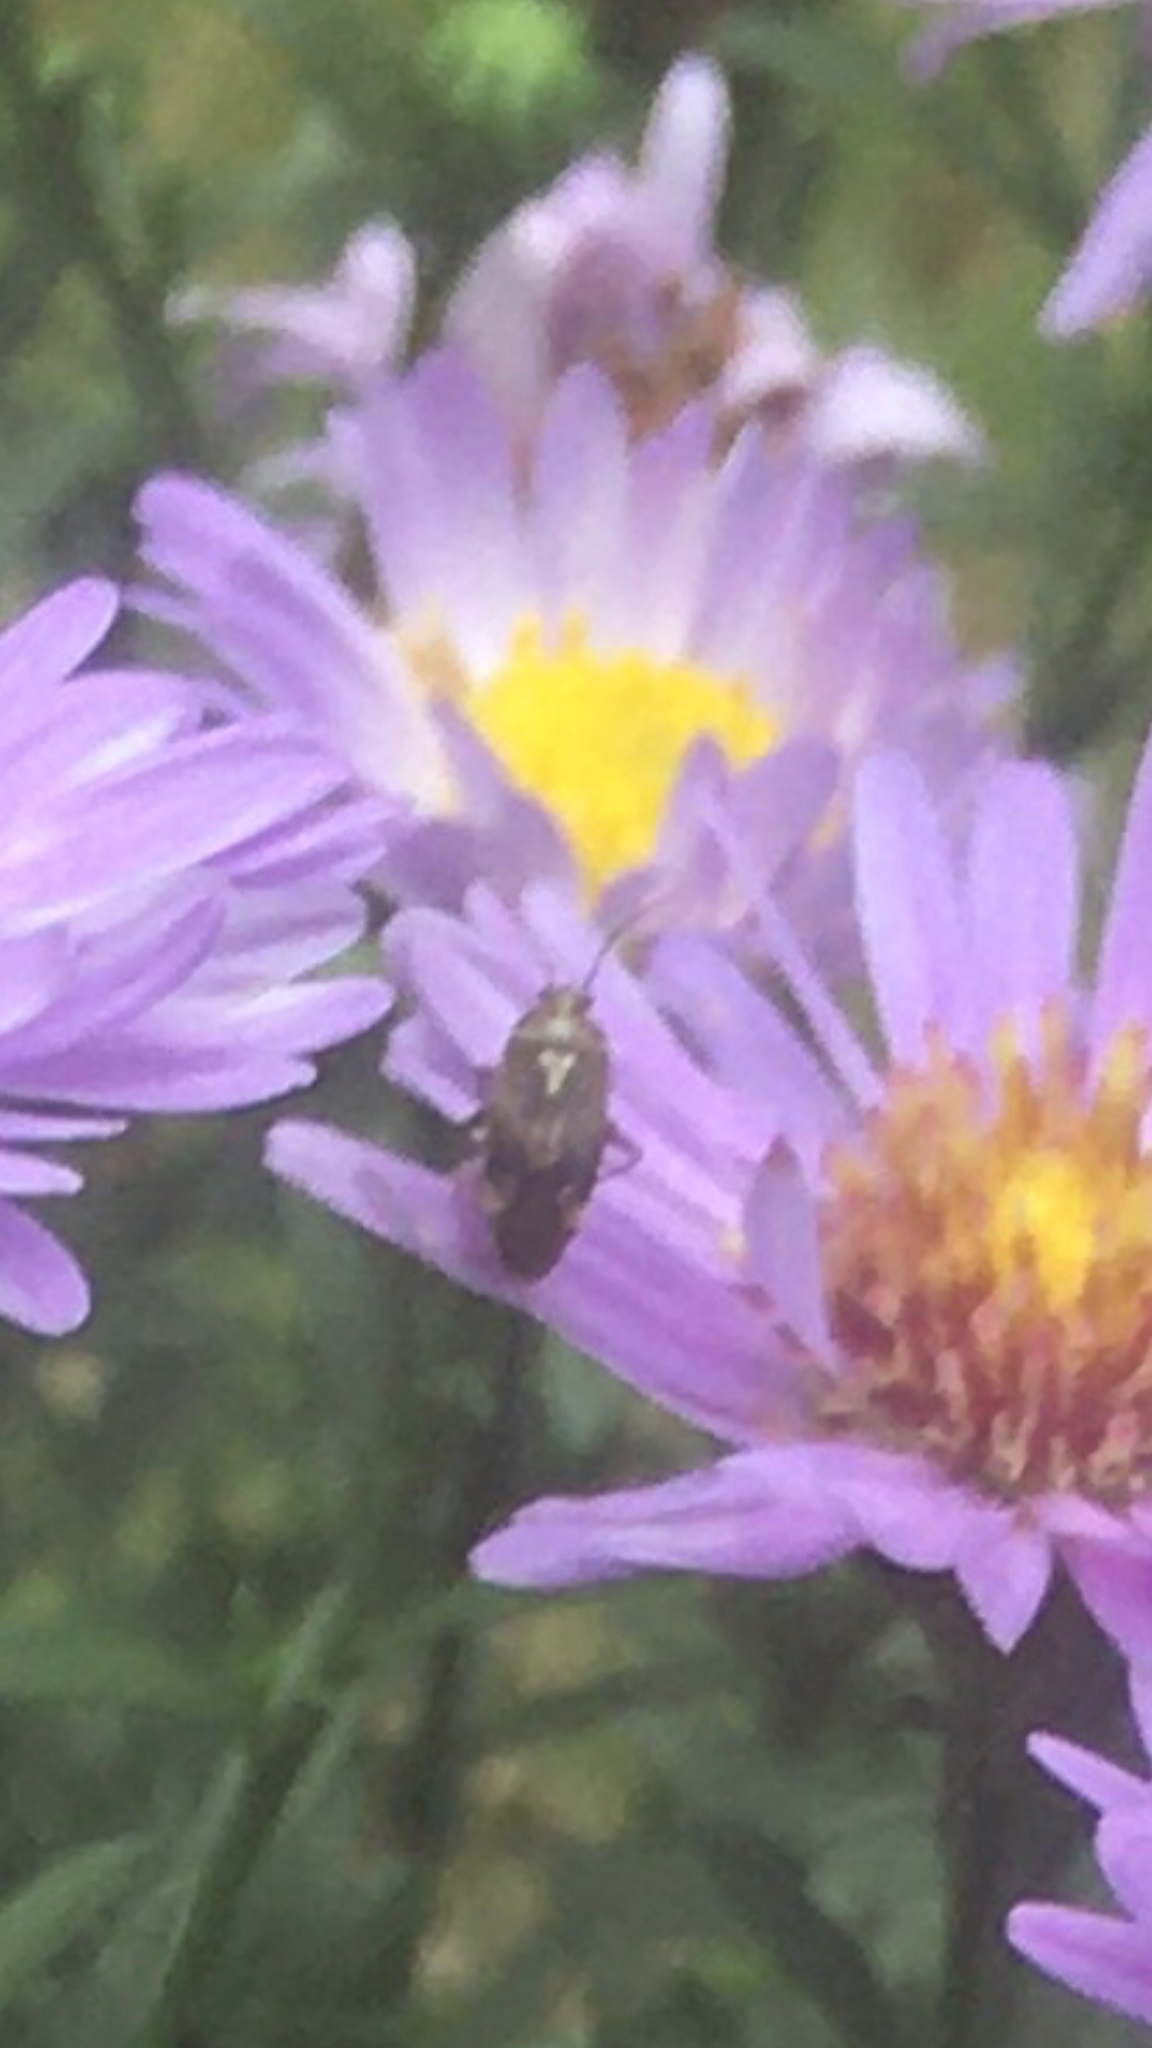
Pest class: lygus_bug